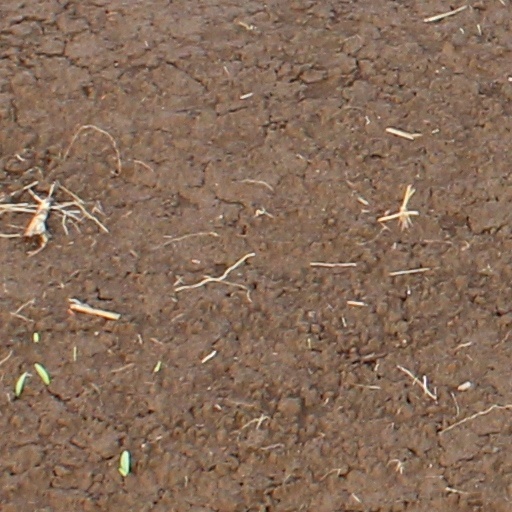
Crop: wheat